Ronald Daus

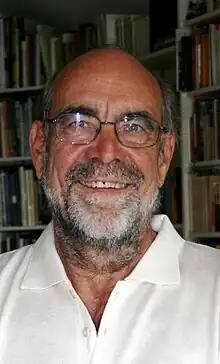
(2010)

Ronald Daus (12 May 1943, Hannover) is a German university Professor of Romance philology and cultural studies at the Free University of Berlin involved in multi-disciplinary studies.